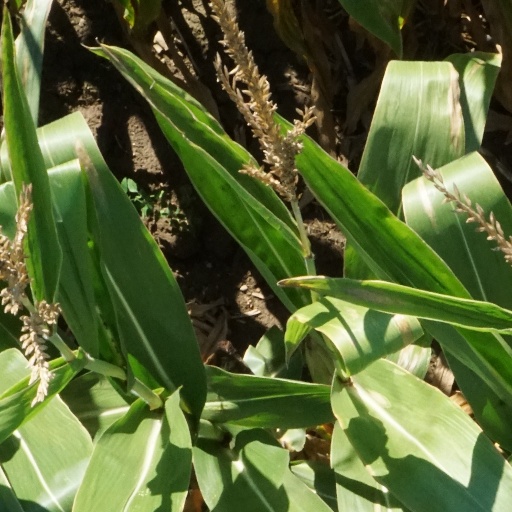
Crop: maize; corn